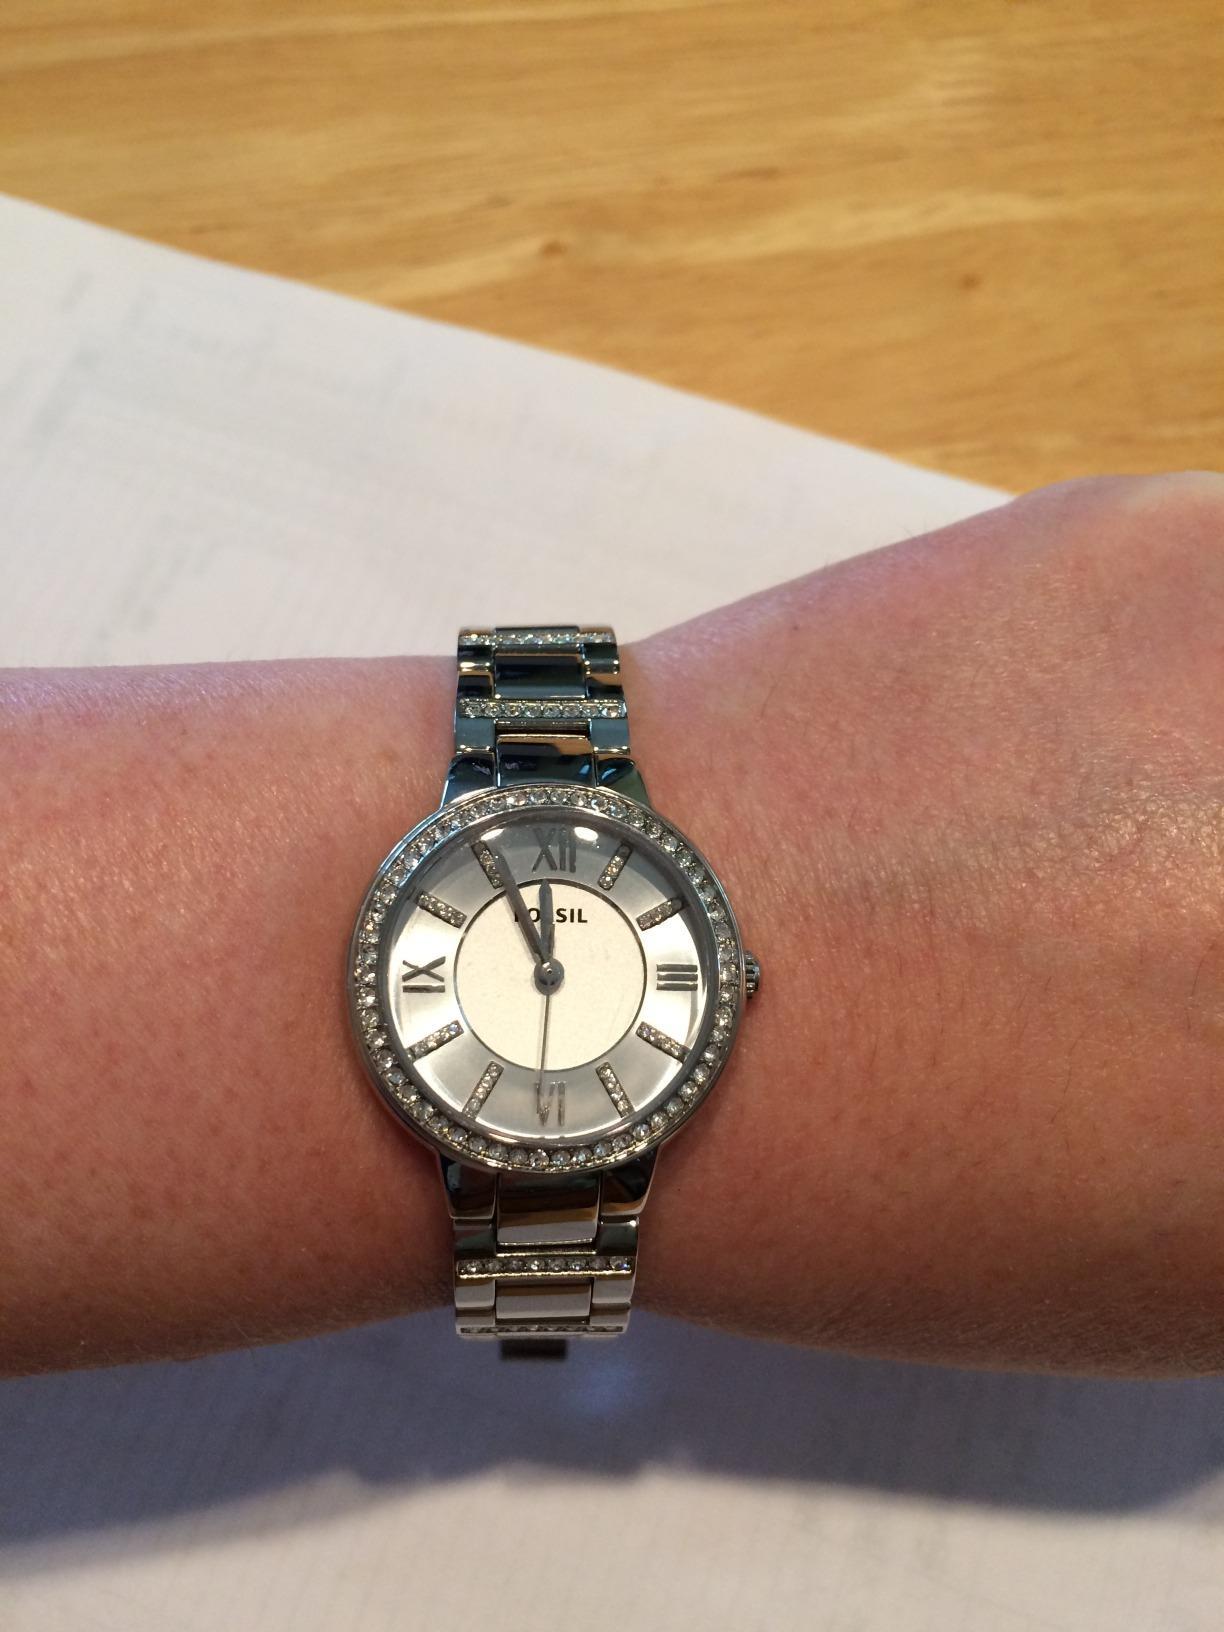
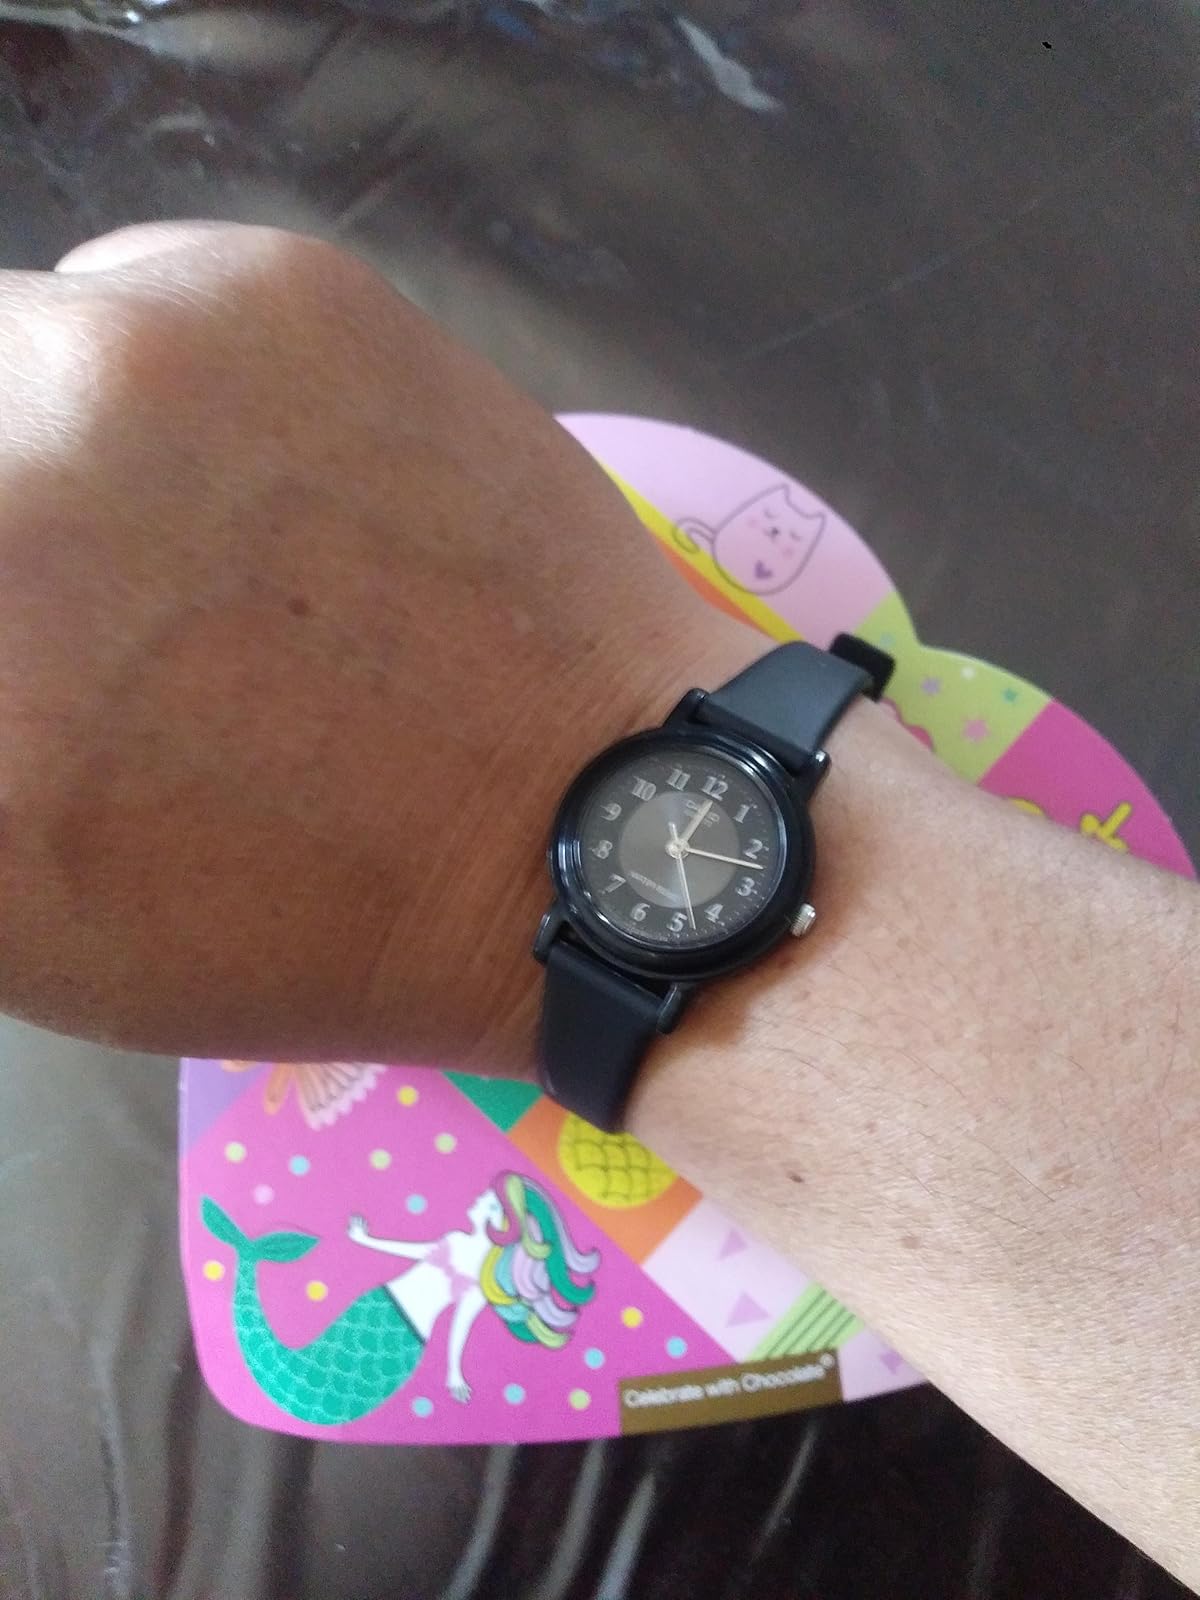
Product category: accessories_watch
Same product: no